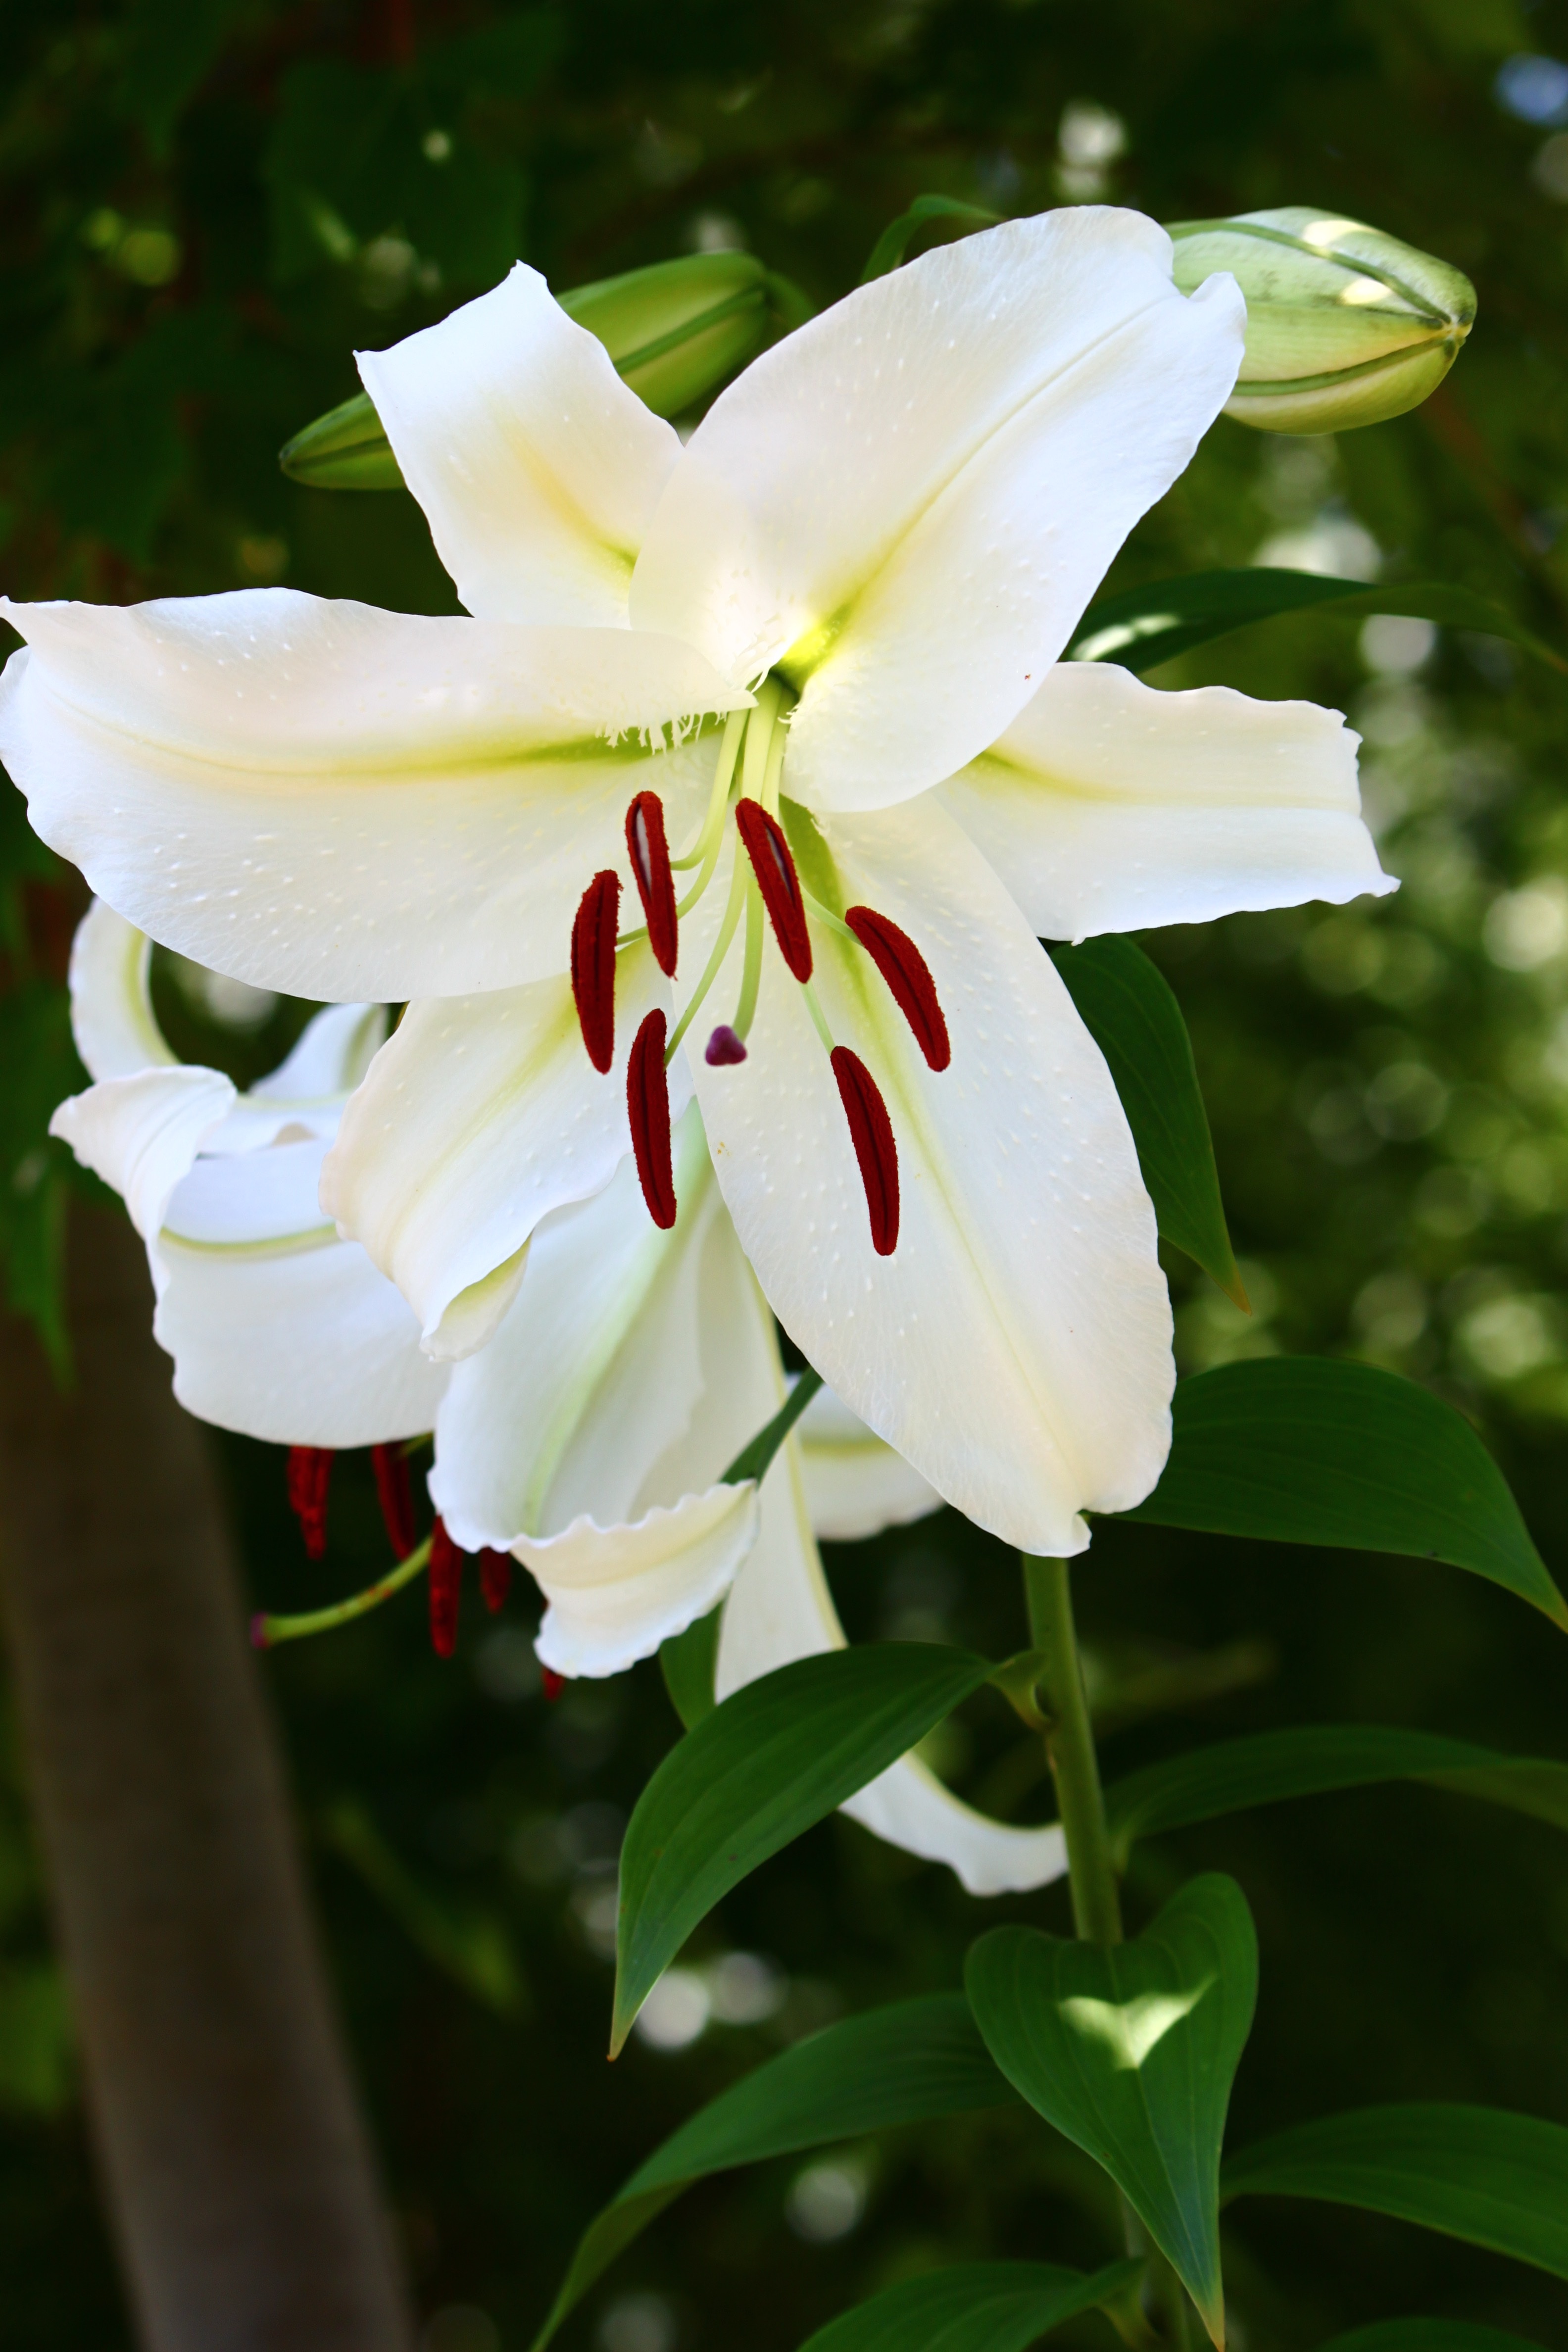
nature, blossom, plant, white, flower, petal, floral, spring, botany, flora, wildflower, lily, macro photography, flowering plant, land plant, fawn lily